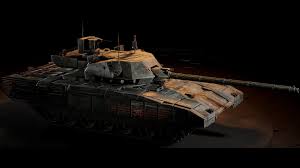
Label: T-14